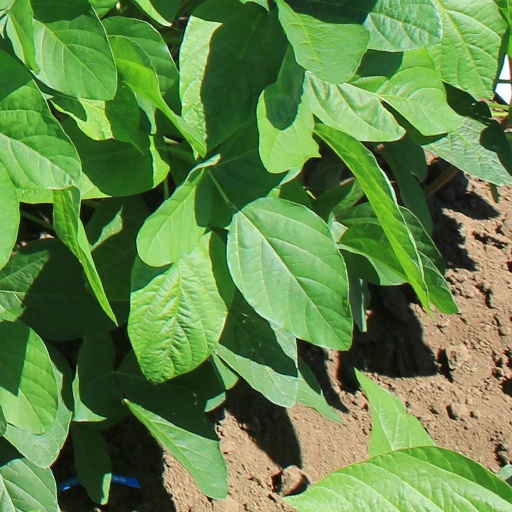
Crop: soybean